Shinojima

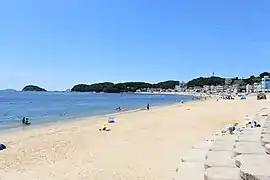
Shinojima Beach

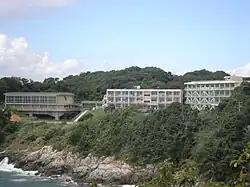
Shino Junior High school

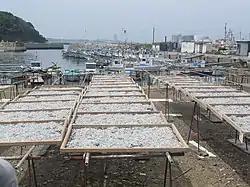
Shinojima Fishing Port

Shinojima is located approximately 10 kilometers from either Chita Peninsula or Atsumi Peninsula and three kilometers south of Himakajima. The highest point on the island is 49 meters, and is located in approximately the center of the island. Settlement is concentrated in a single hamlet. The total area of the island is 0.94 square kilometers. The island is rocky, and is surrounded by numerous offshore rocks and reefs.